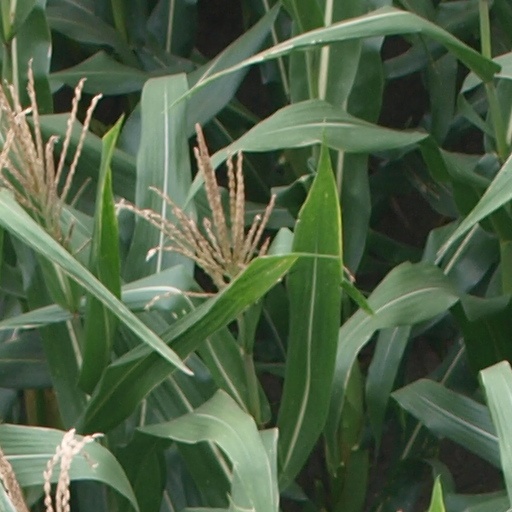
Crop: maize; corn